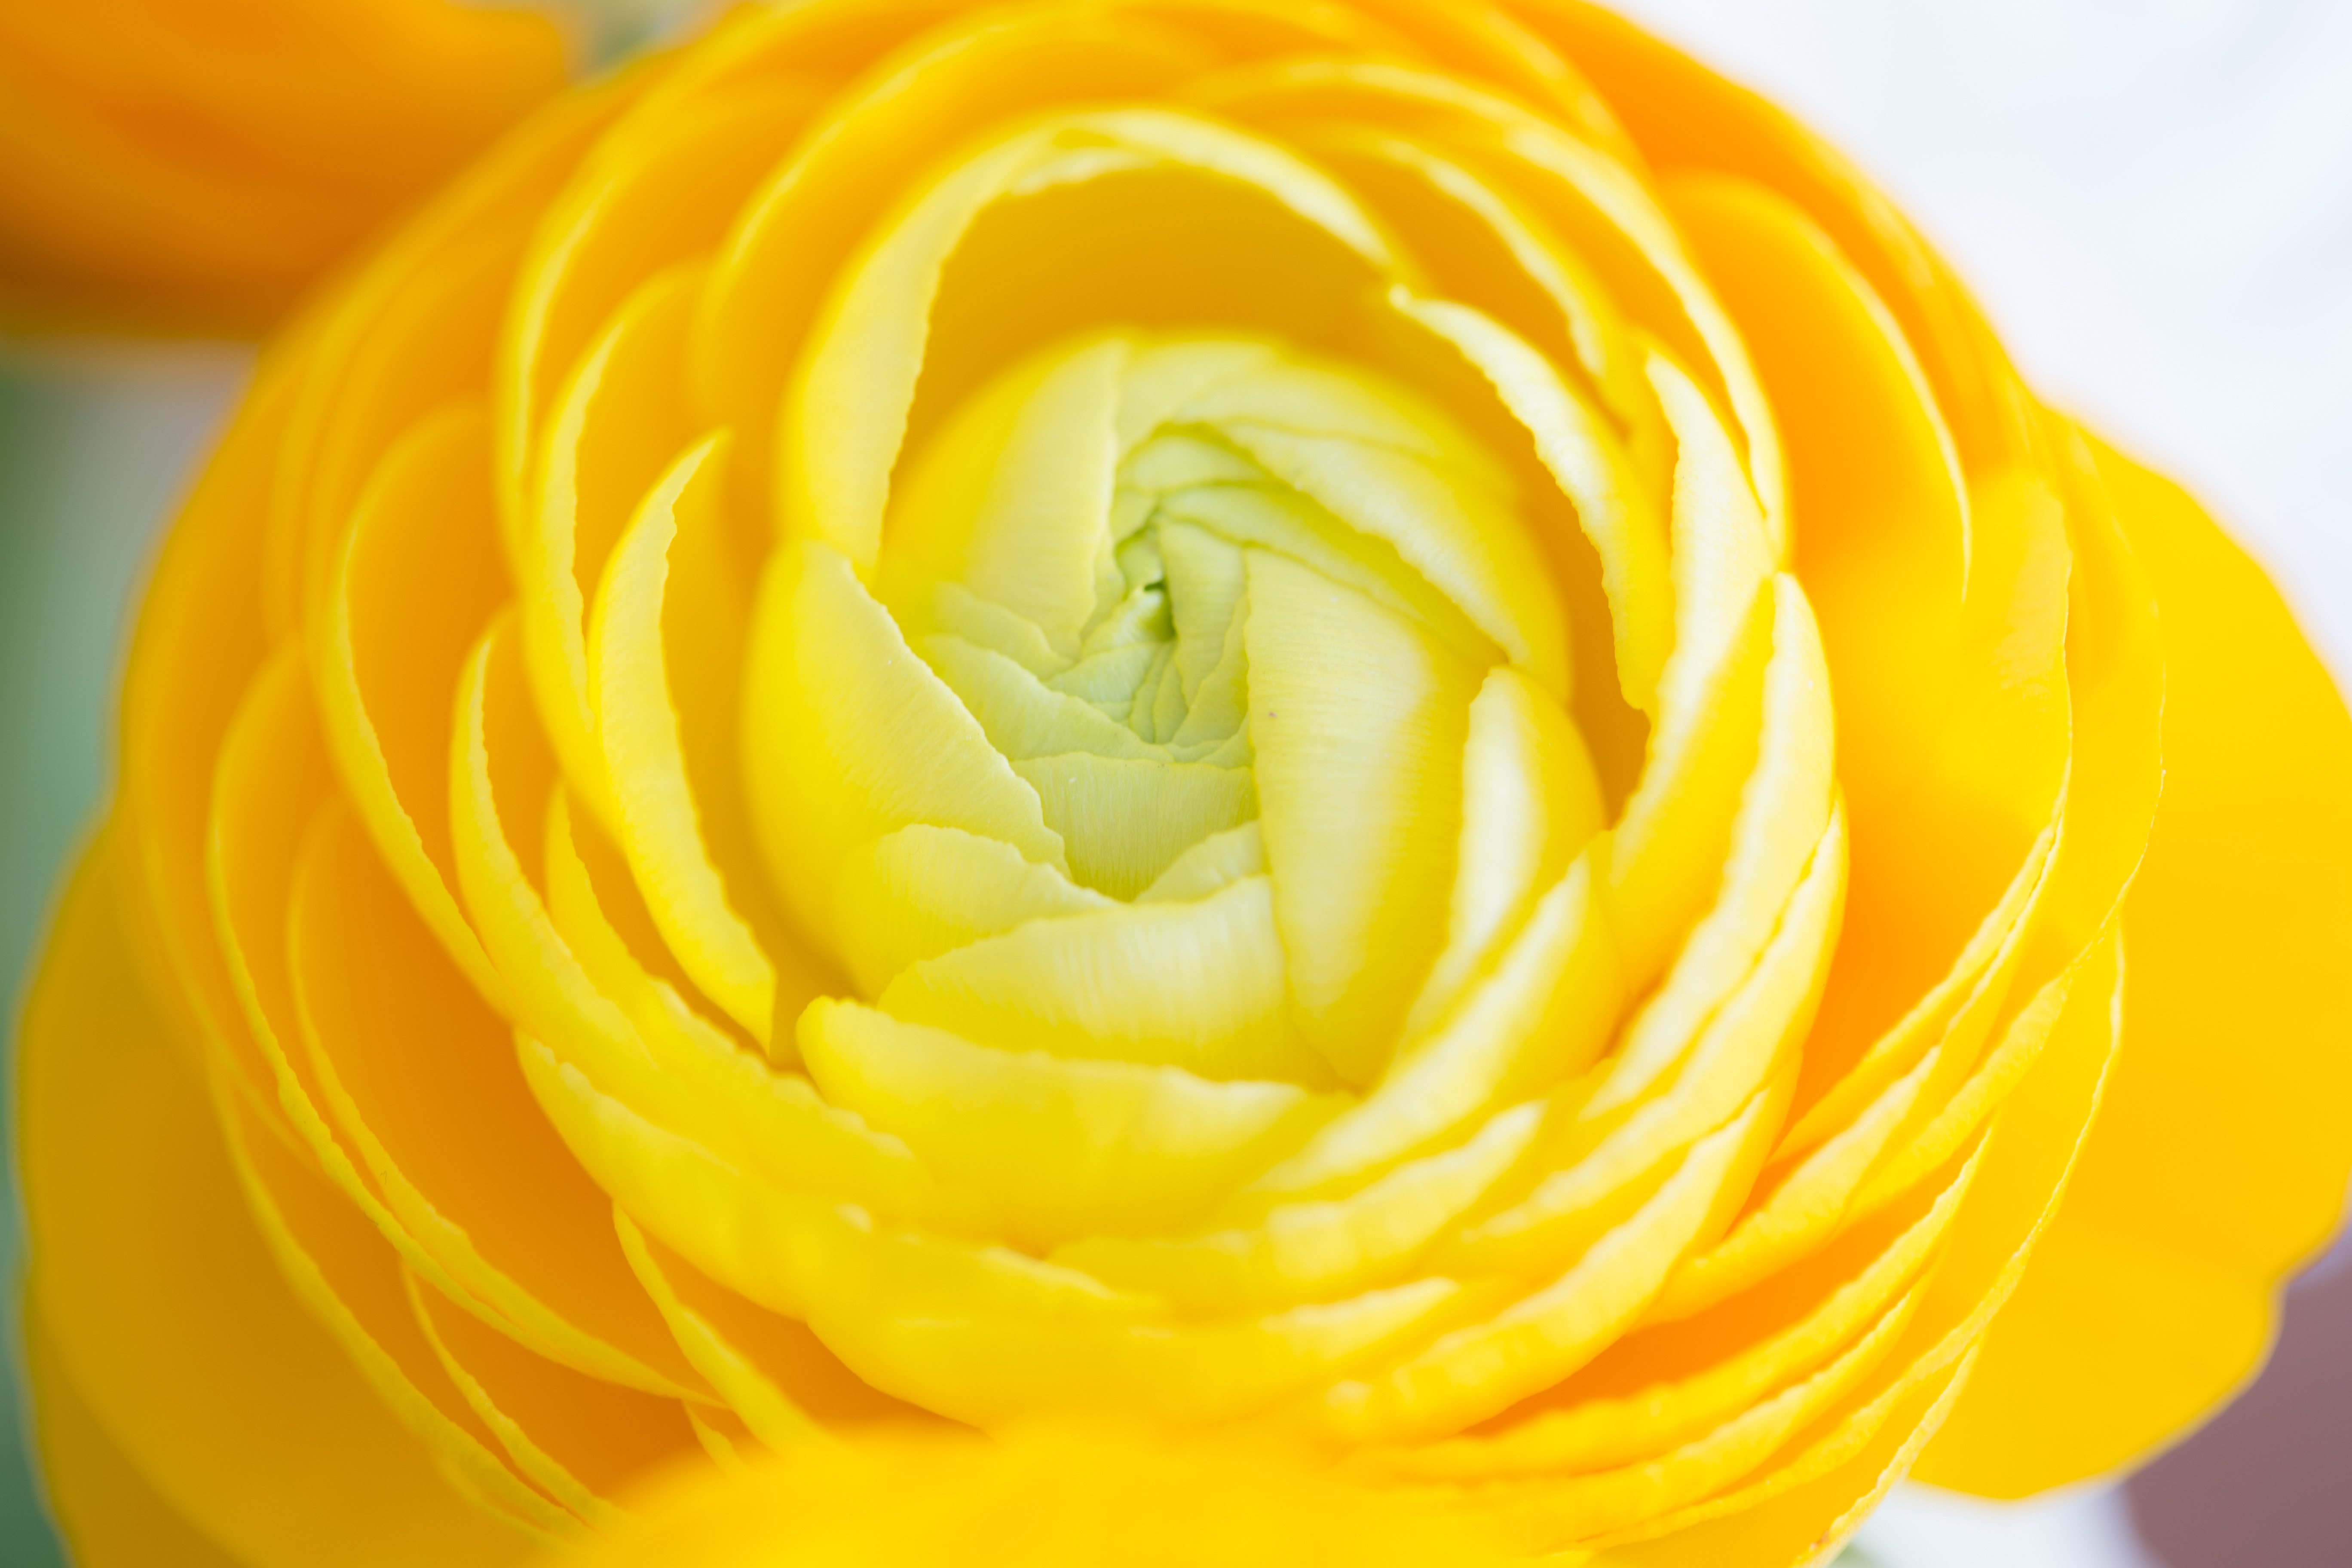
nature, blossom, plant, flower, petal, bloom, yellow, decor, close up, macro photography, flowering plant, land plant